Matthias Gallas

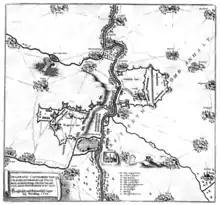
Swedish and Imperial camps at Bernburg 1644 where the Swedes encircled Gallas' troops

For 1636, Ferdinand of Hungary had convinced the Cardinal-Infante to invade France from the north in an attempt to end the war. Gallas was ordered to lead a separate southern invasion into Burgundy to support Spain. Despite Gallas' reluctance to initiate offensive campaigns, he collected his troops in Breisach and marched via the Belfort Gap into the Franche-Comté. French troops had invaded this Habsburg territory in May and were besieging the capital Dole. Gallas sent his vanguard under Guillaume de Lamboy and the Duke of Lorraine ahead; they relieved Dole in August. His main force encamped at Champlitte where it was confronted by a French army under Bernhard of Saxe-Weimar and La Valette in September. Unwilling to attack the French head-on, Gallas broke up his camp after several weeks and marched on Dijon. After capturing the castle of Mirebeau-sur-Bèze on 24 October, he was again hesitant to advance further and decided to lay siege to Saint-Jean-de-Losne to secure its strategic bridge for supplies or a possible retreat. However, the small town resisted all Imperial attacks until French reinforcements and heavy rain forced Gallas to abandon the siege and the overall invasion in early November.